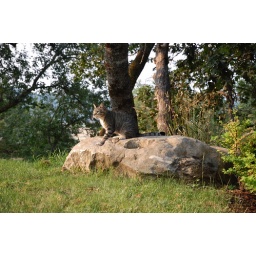
dinero on the sitting rock which over looks our pond